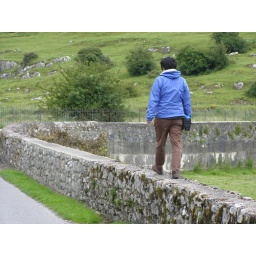
walking along a stone wall by Cashel